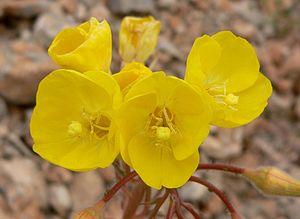
Camissonia brevipes est une espèce végétale de la famille des Onagraceae, originaire du sud-ouest des États-Unis.